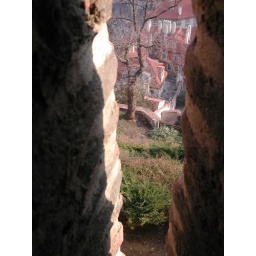
A picture of the ground below through the wall of Prague Castle.